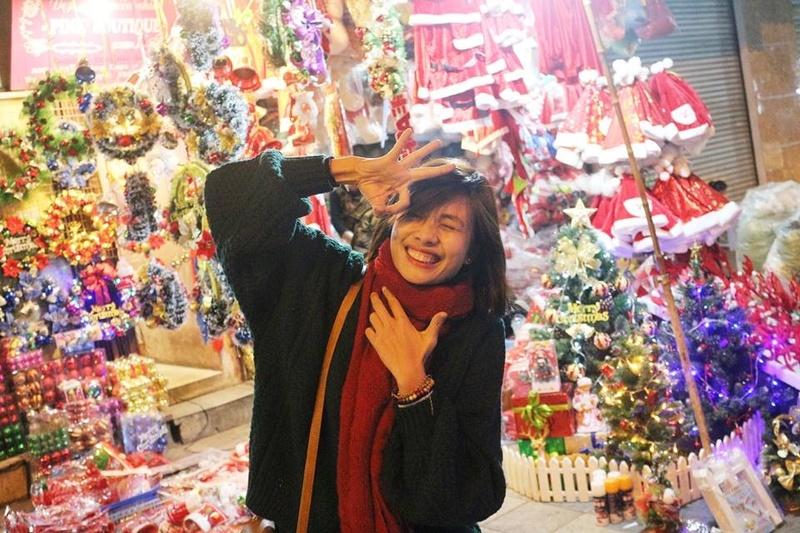
một cô gái đang tạo dáng chụp hình bên những món đồ trang trí